Radio in the Republic of Ireland

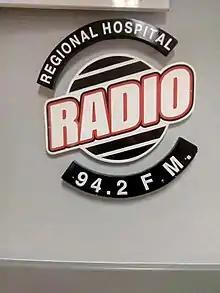
Regional Hospital Radio 94.2 FM

The BAI may also issue licenses to institutions, such as hospitals and colleges, for the provision of low-powered FM services. At present, there are five such stations in operation; all of them are hospital radio stations, with the existing student radio stations operating under community radio or temporary licenses.